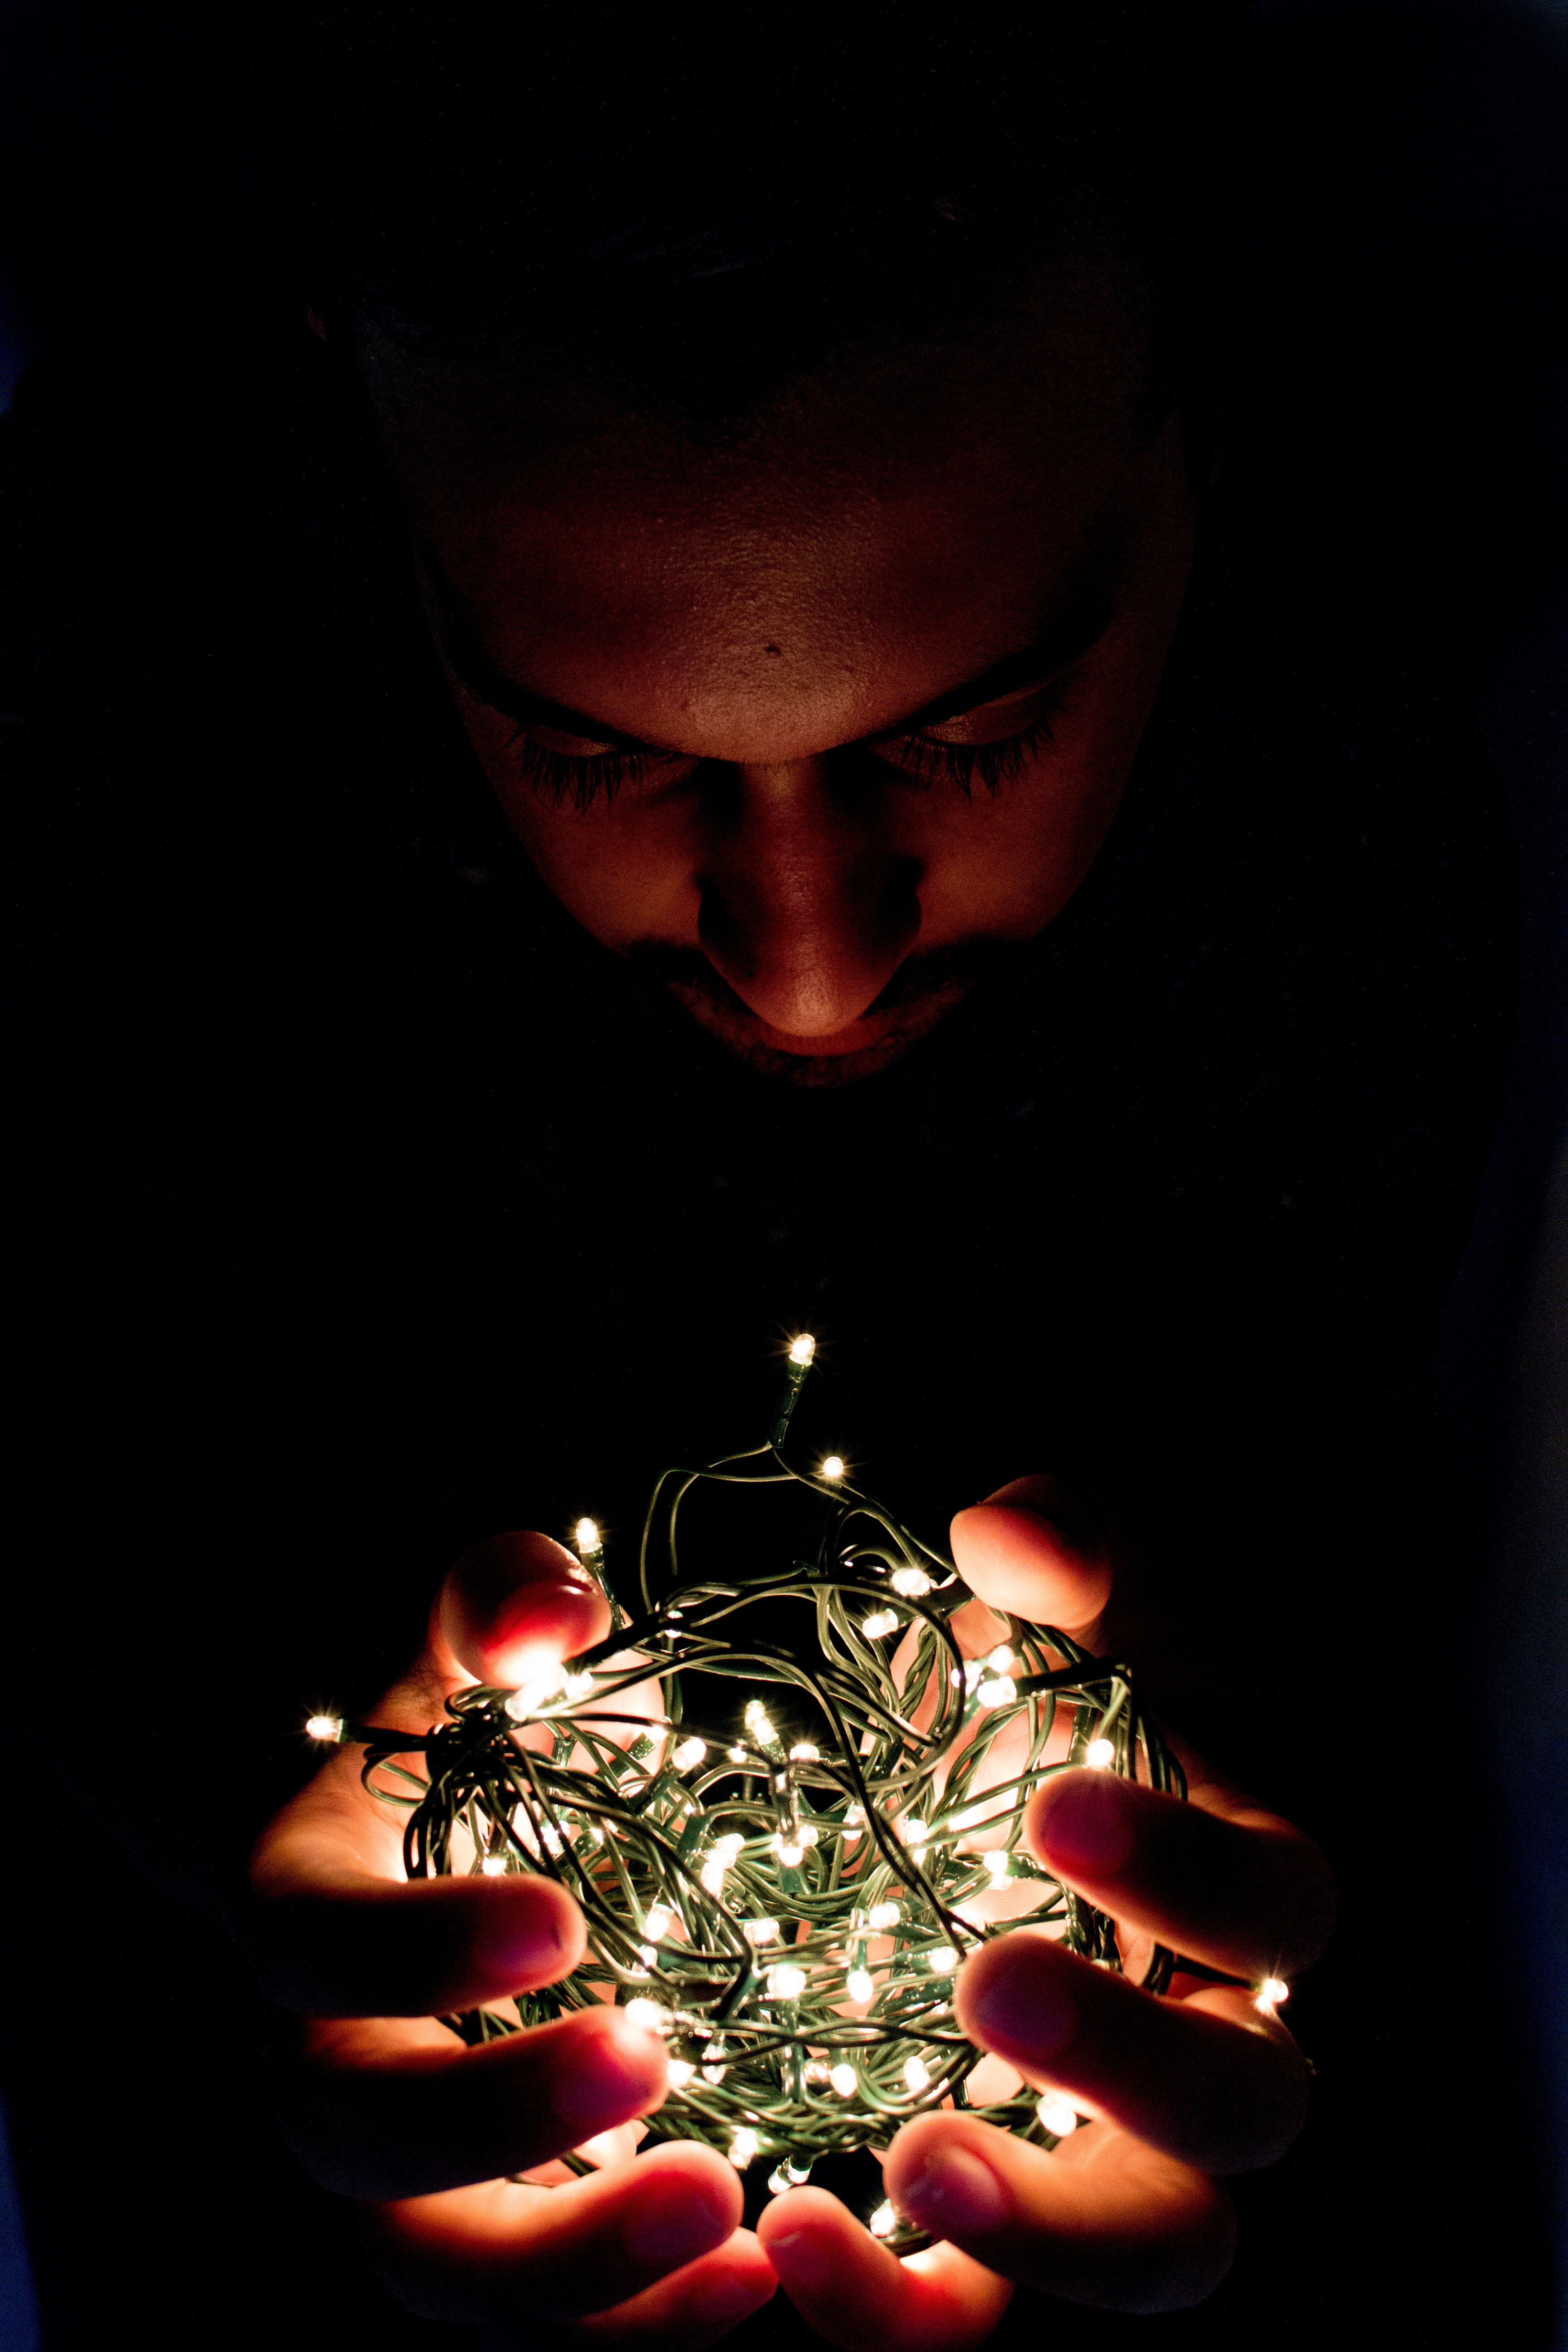
light, hand, lighting, human, finger, darkness, photography, still life photography, candle, flesh, interior design